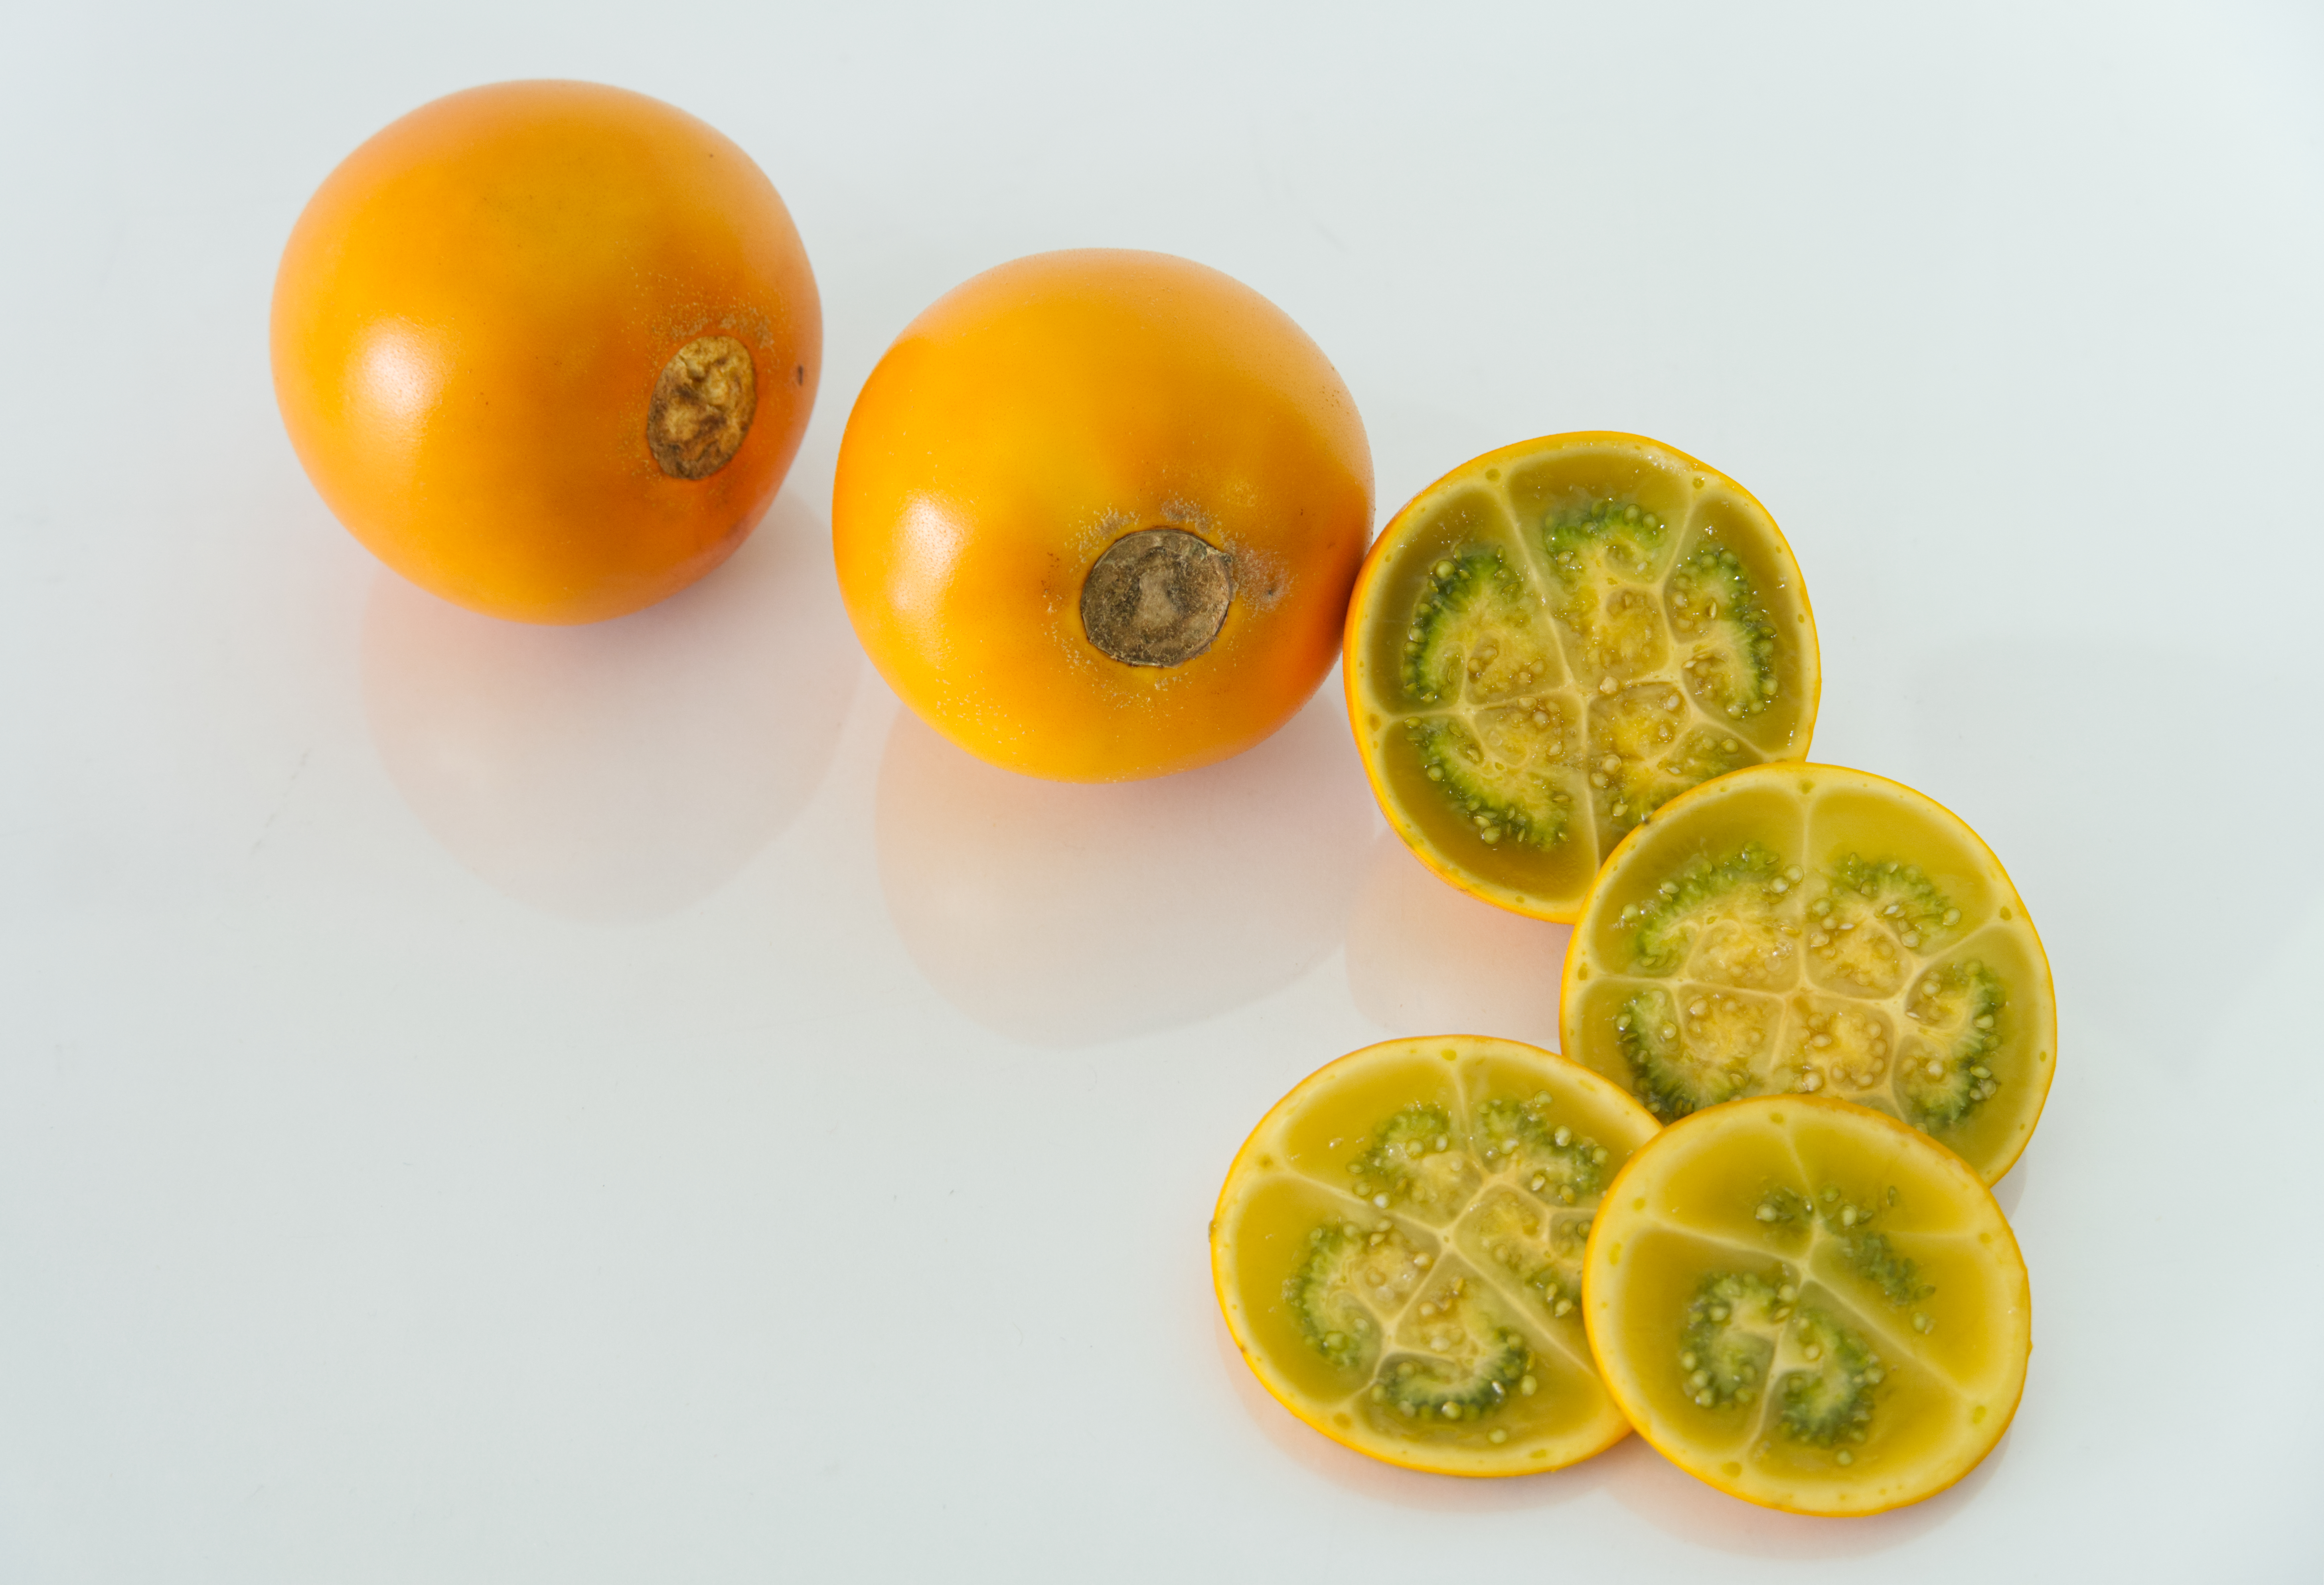
lulo, exotic, exotic fruit, colombian fruit, fruit, sweet, ripe, food, yellow, produce, juicy, healthy, snack, delicious, tropical fruit, nutrition, tasty, vegan, vegetarian, raw, diet, organic, dieting, natural foods, local food, superfood, fruit salad, diet food, plant, rangpur, clementine, bitter orange, ingredient, citrus, seedless fruit, orange, sweet lemon, meyer lemon, lemon, tangerine, citric acid, staple food, mandarin orange, tomato, vegetable, citron, bush tomato, calamondin, plum tomato, valencia orange, cherry tomatoes, grapefruit, key lime, whole food, still life photography, lemon peel, flowering plant, accessory fruit, chemical compound, nightshade family, cuisine, peach, still life, vegan nutrition, circle, vegetarian food, lime, yuzu, peel, sphere